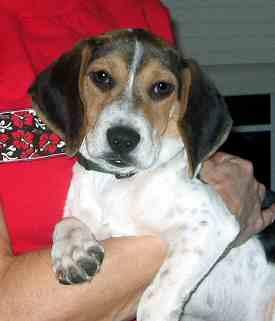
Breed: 276-n000113-beagle